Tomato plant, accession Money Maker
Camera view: bottom (45 deg); turntable rotation: 330 degrees
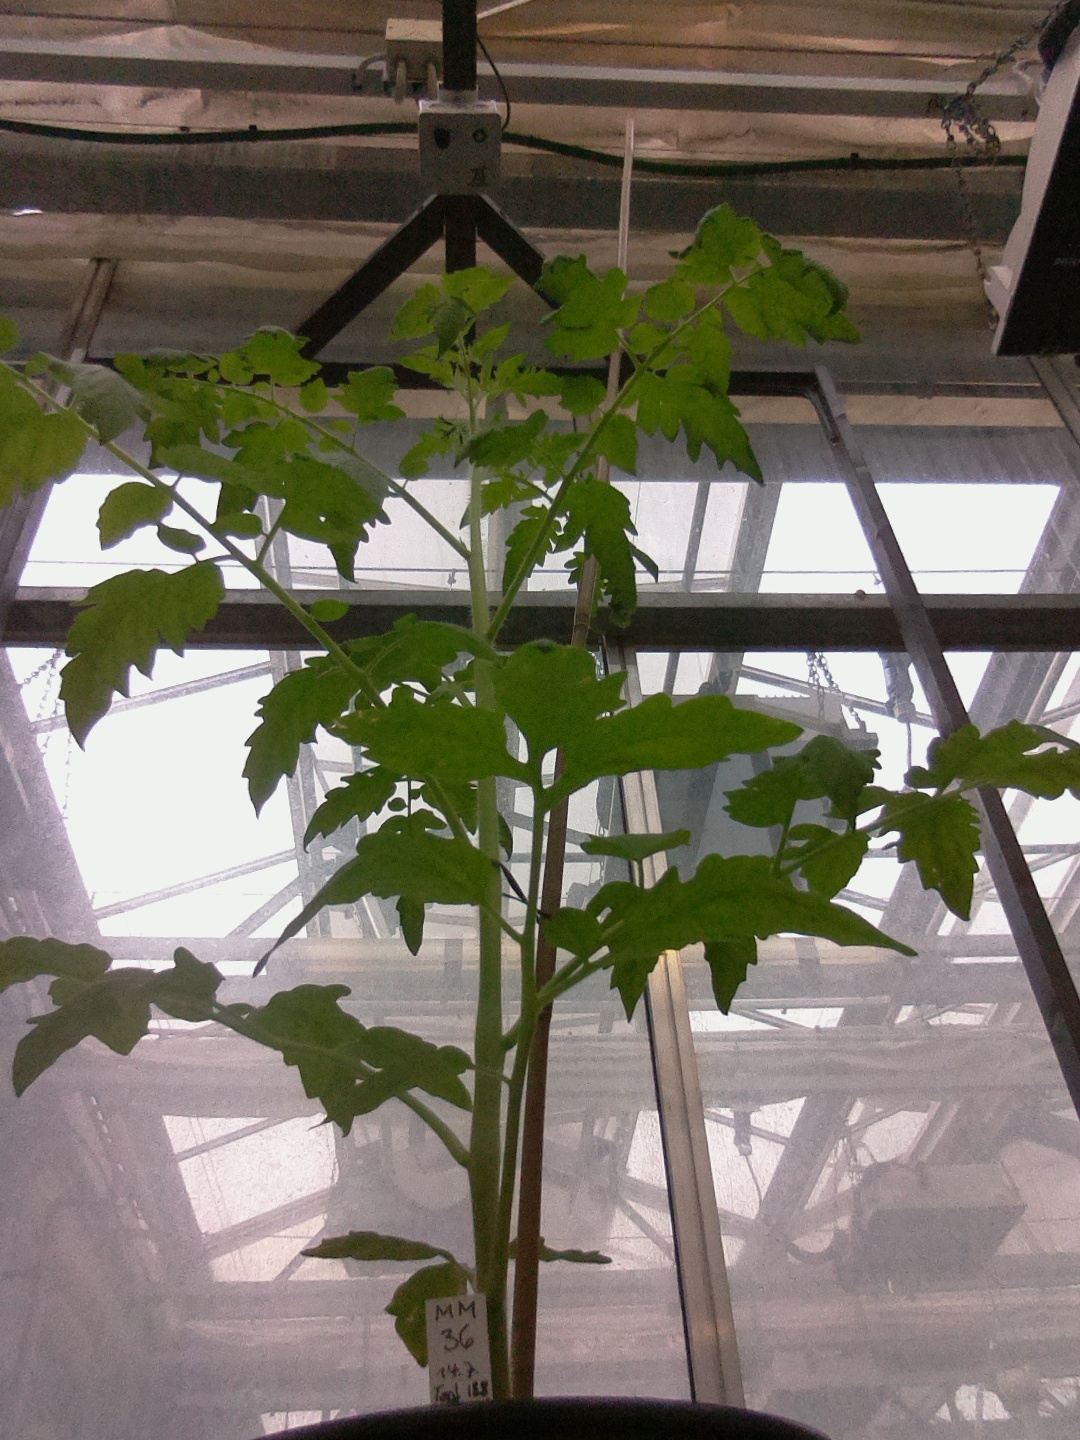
BBCH growth stage 51: First inflorence visible, visible closed flower bud